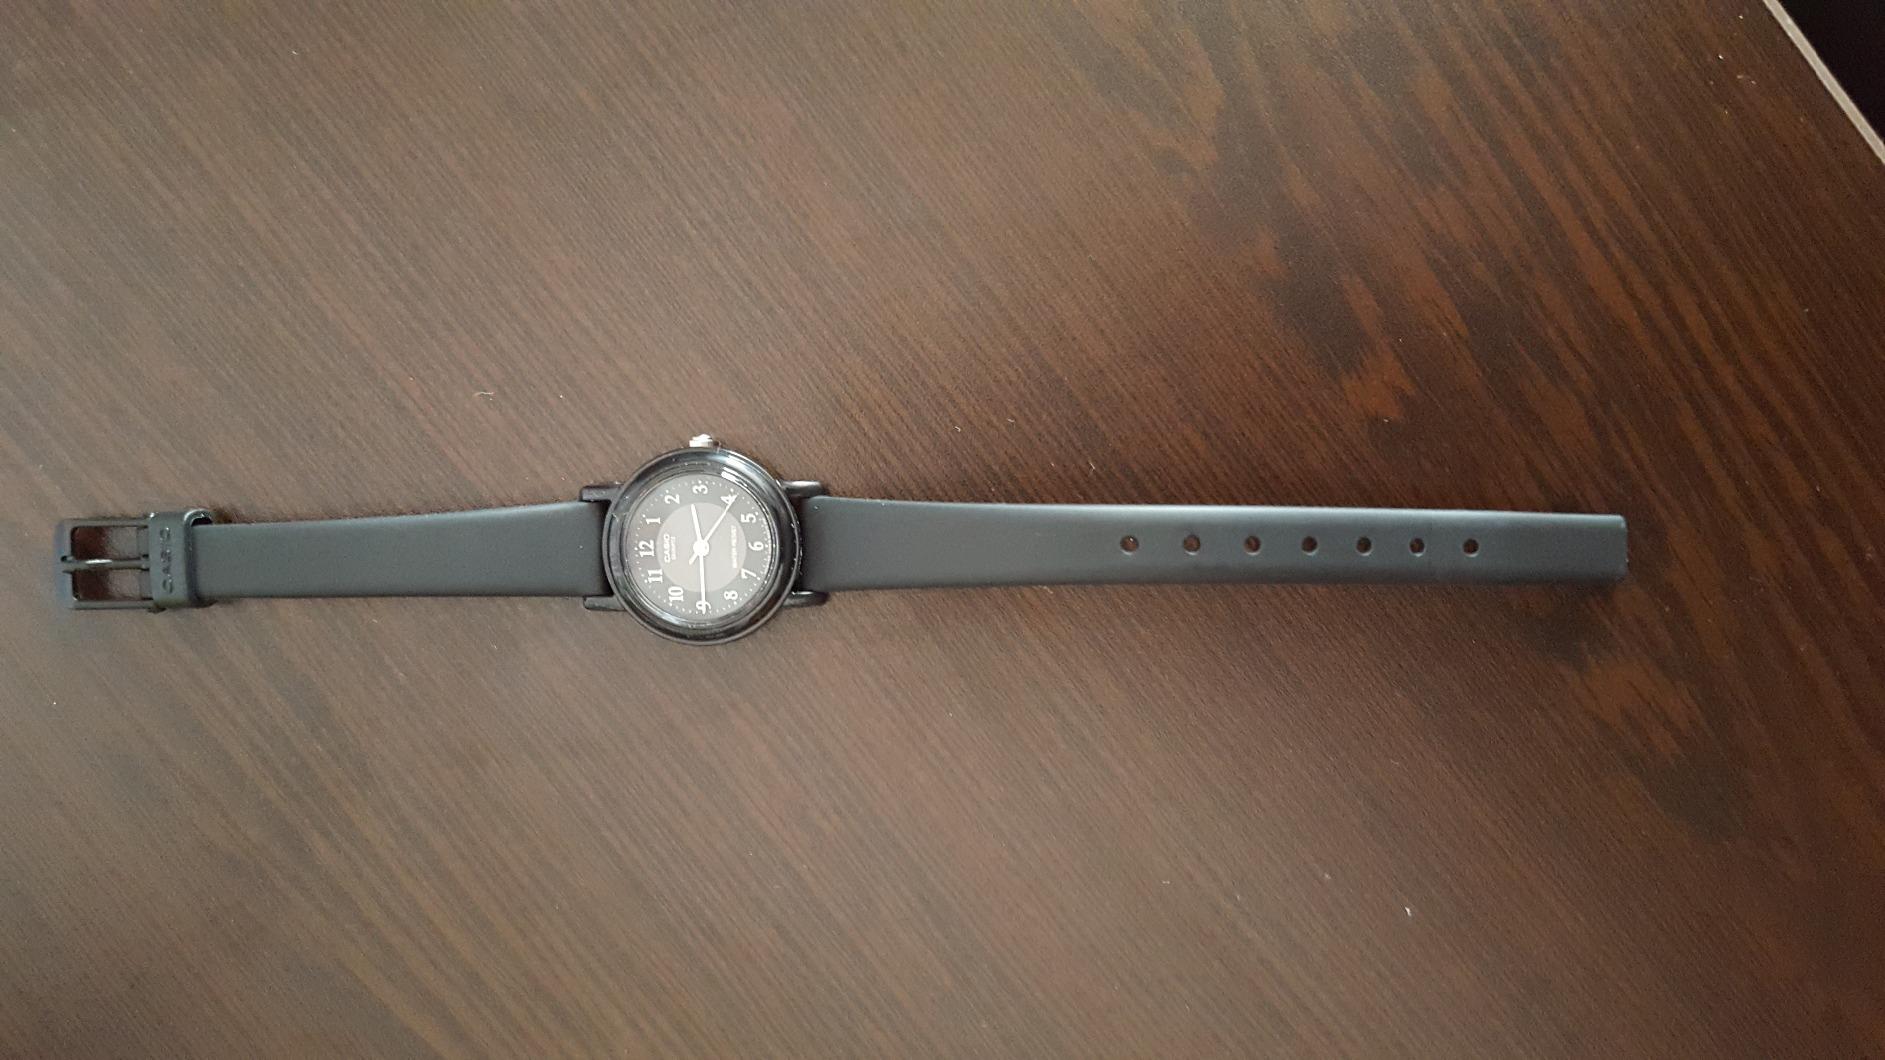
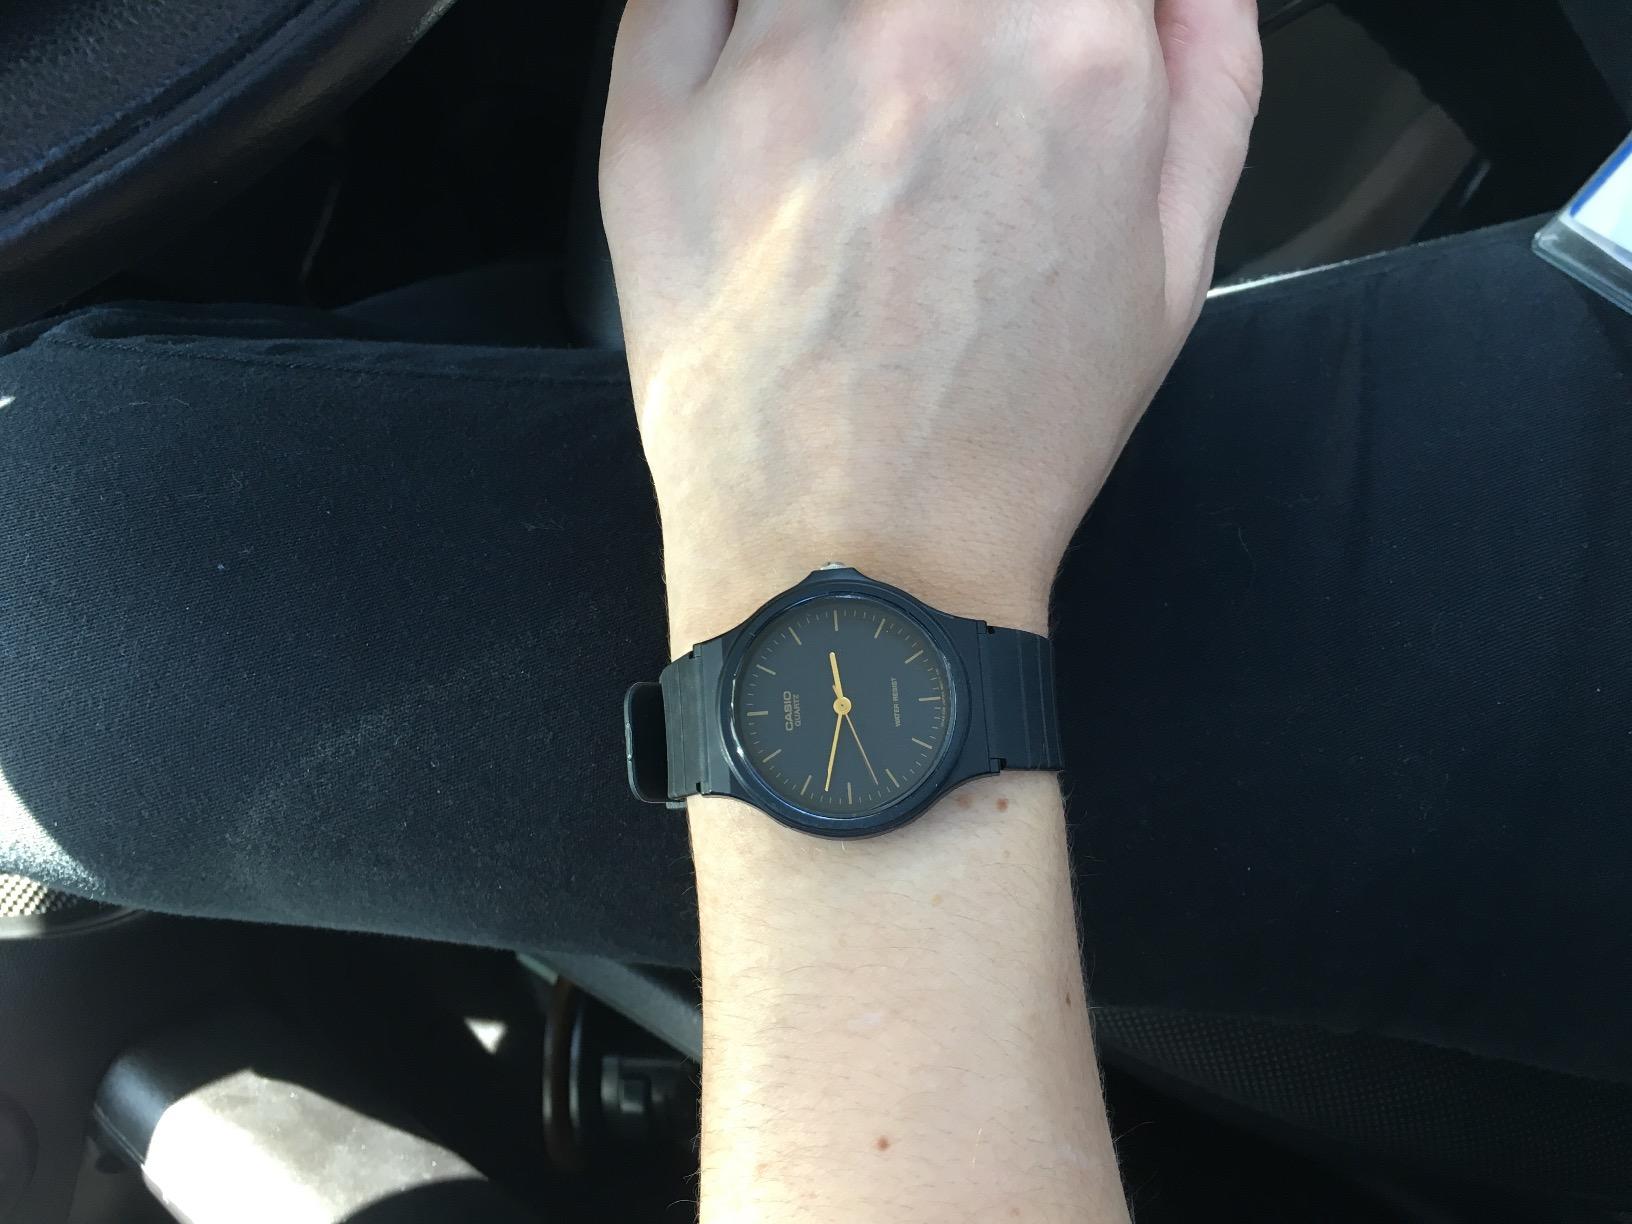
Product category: accessories_watch
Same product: no